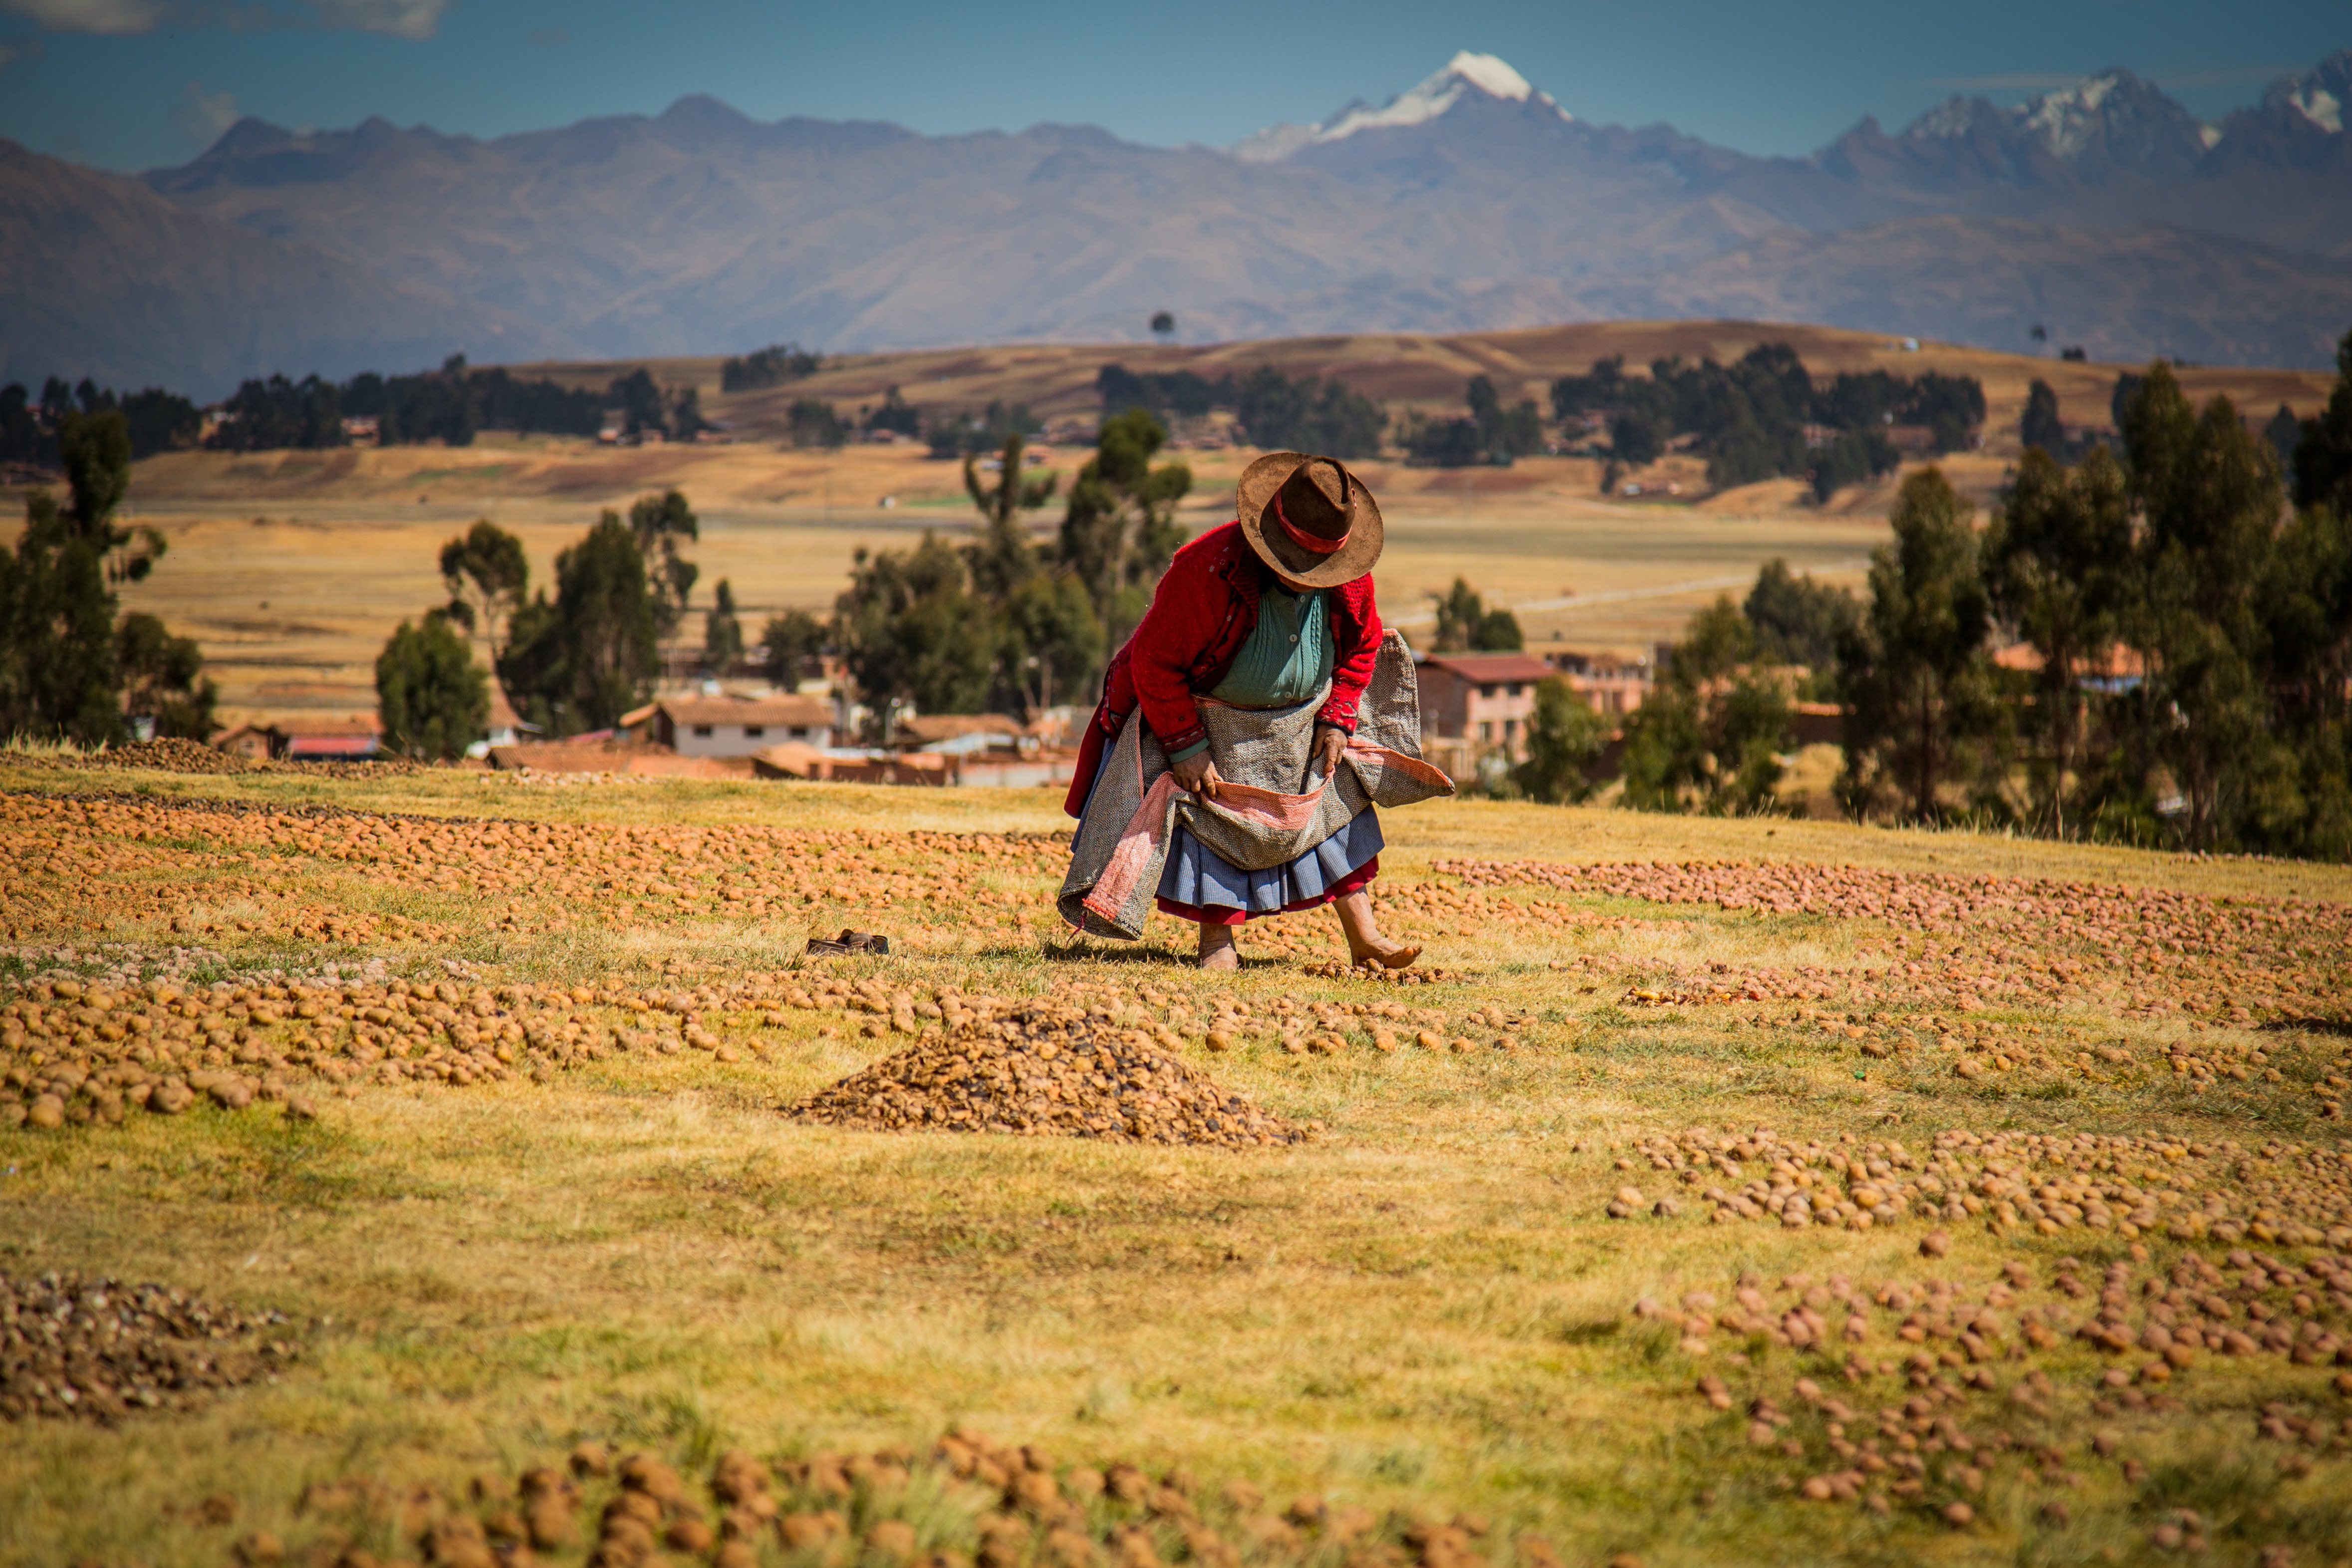
landscape, wilderness, walking, field, meadow, morning, autumn, agriculture, grassland, rural area, natural environment